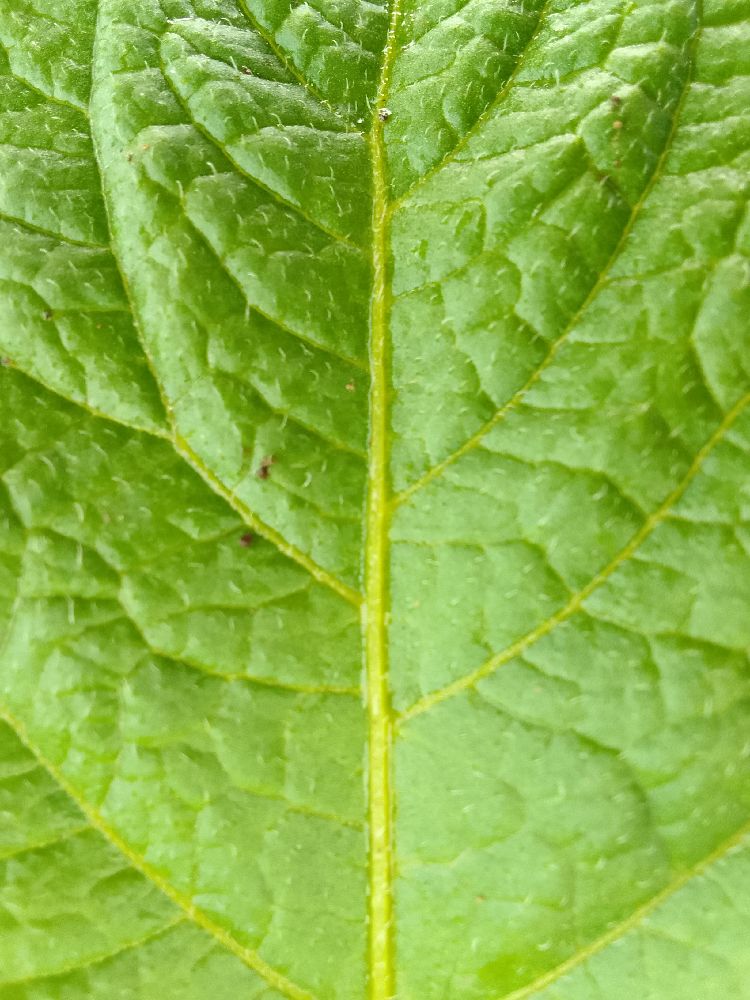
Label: Healthy